Yoshio Markino

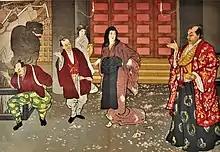
Darling of the Gods 1903

During 1900, Markino witnessed the kabuki performances of Otojirō Kawakami in London. In December 1903 he advised on costume and set design for "Kamigami no Choji" performed at Her Majesty's Theatre, and designed the theatre program.